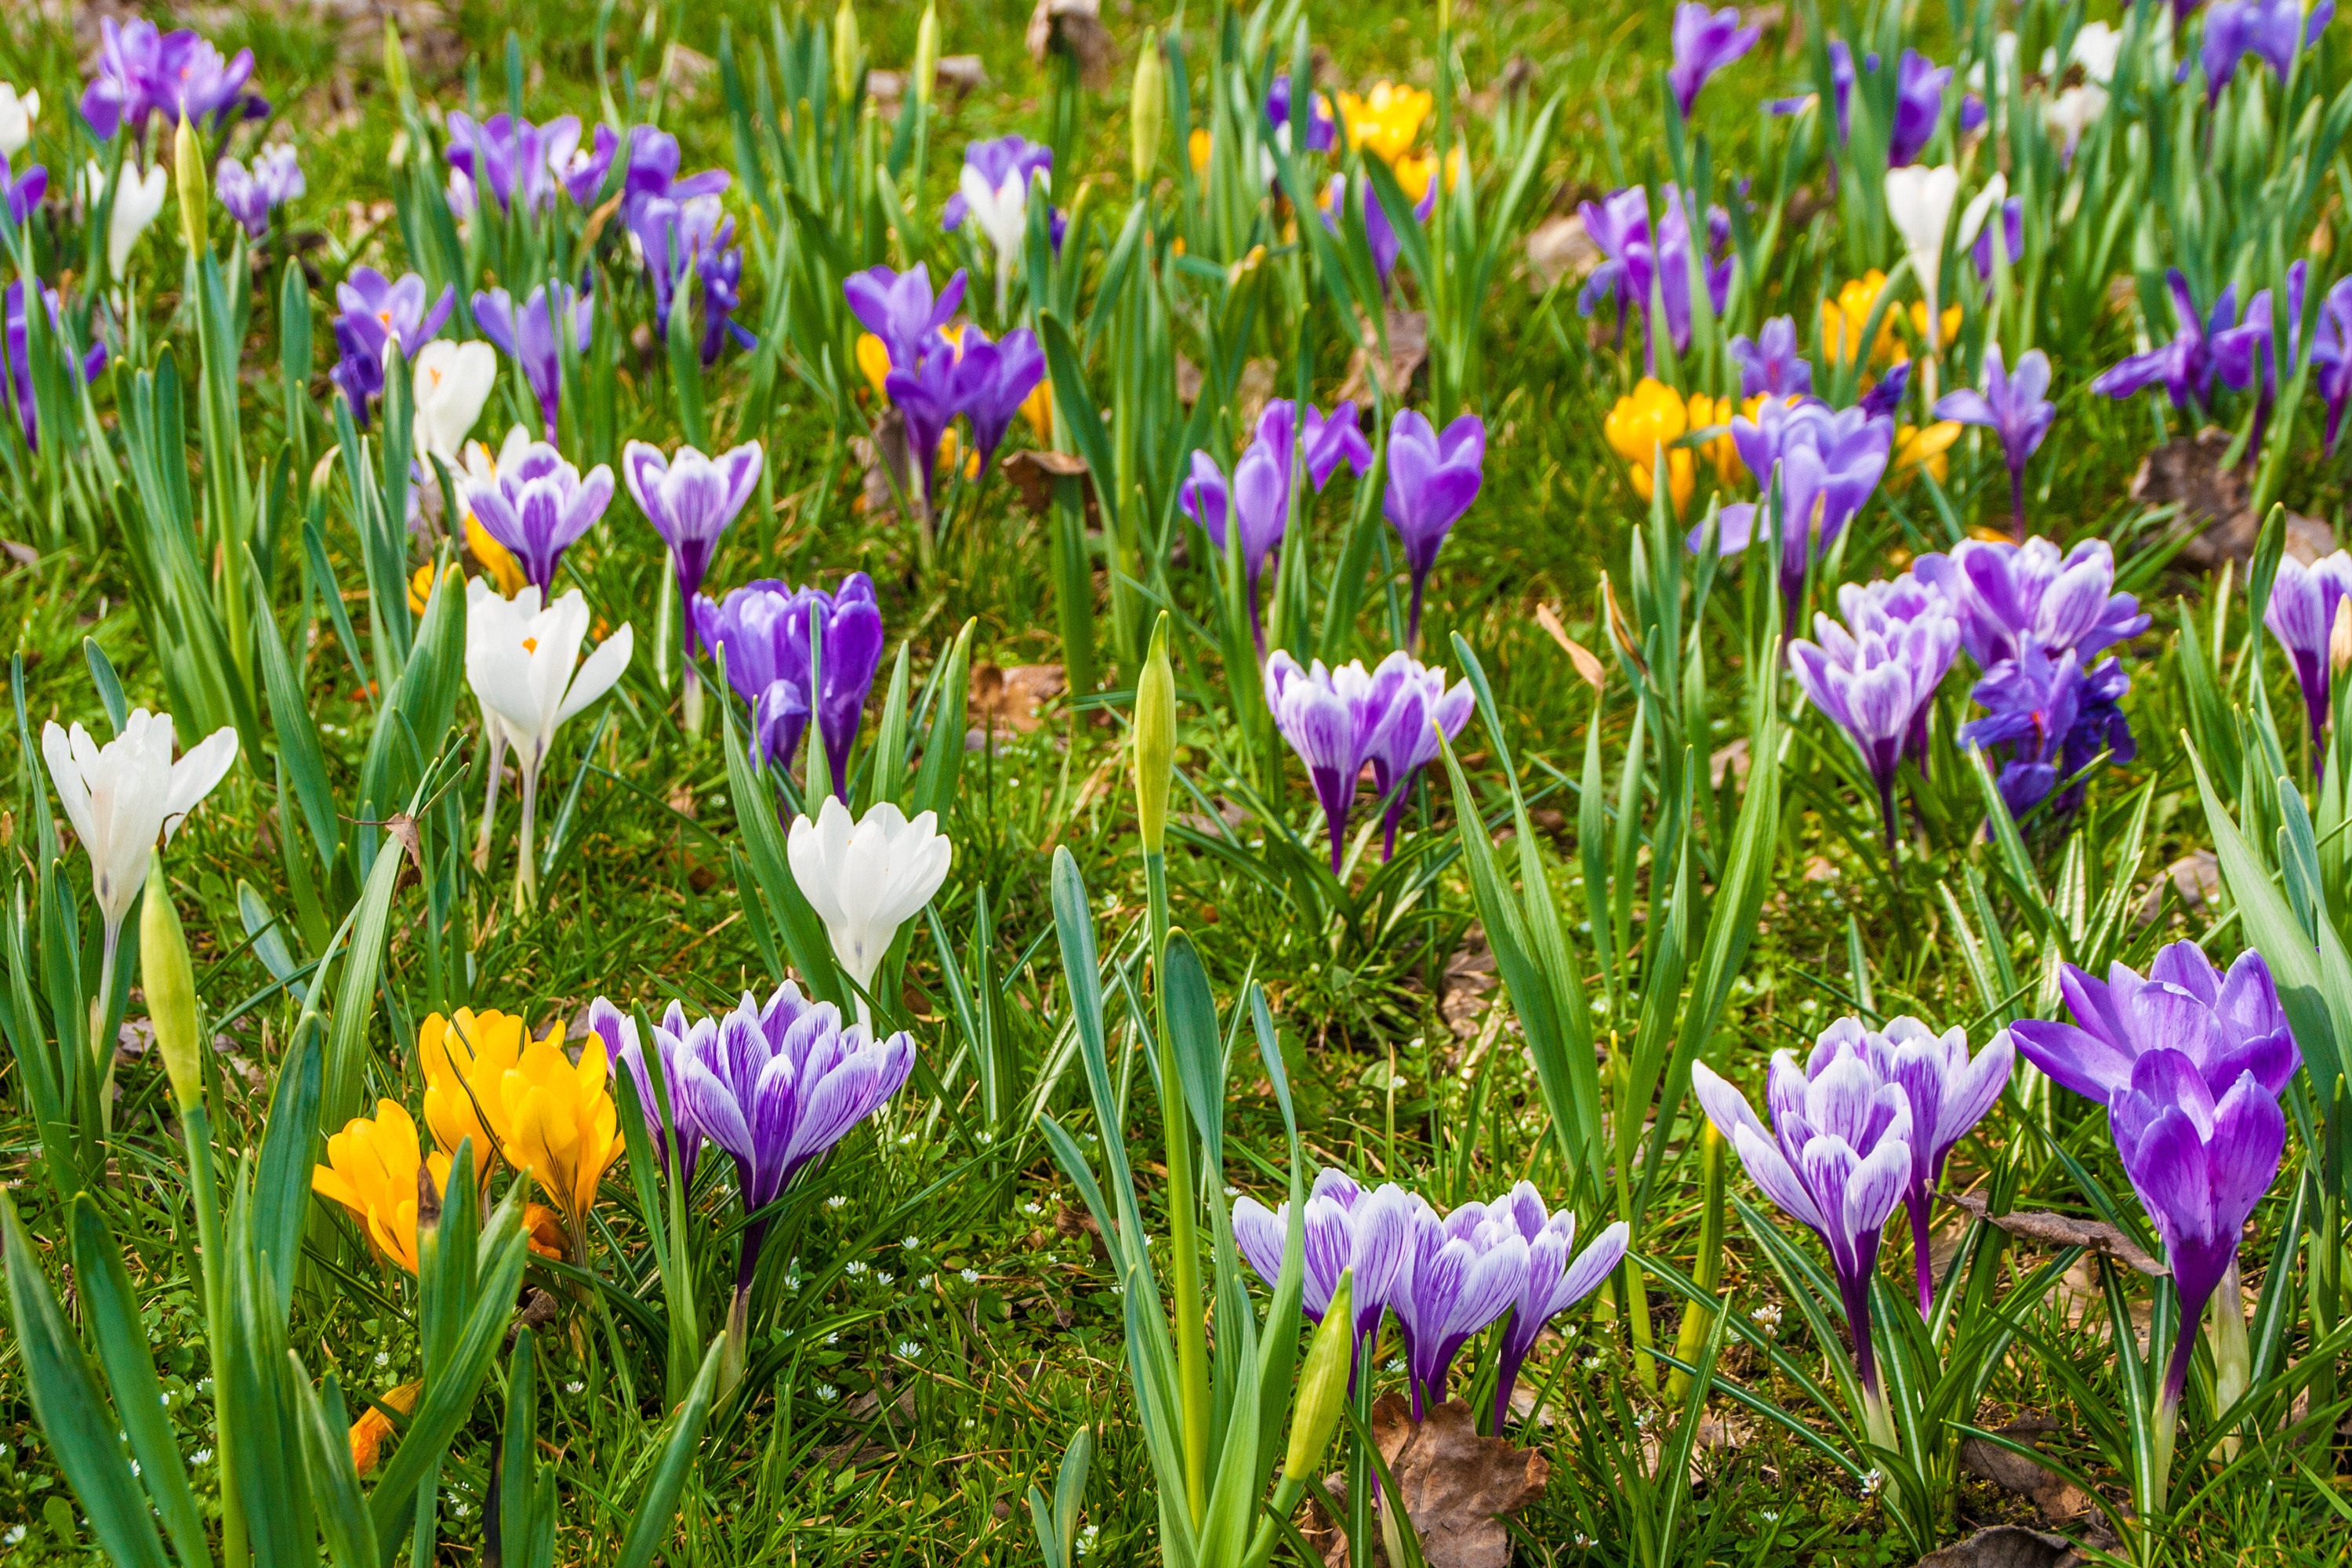
grass, plant, field, meadow, prairie, flower, purple, spring, herb, pasture, botany, flora, wildflower, flowers, grassland, violet, crocus, early bloomer, flowering plant, land plant, iris family